Durham Light Infantry

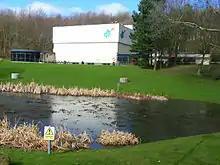
Former D.L.I. Museum and Durham Art Gallery

The regiment inherited the battle honours of its predecessor regiments. Due to the number of honours awarded for the First World War, in December 1922 regiments were permitted to select up to 10 honours to be emblazoned on its King's Colour, honours from other conflicts continuing to be displayed on the Regimental Colour. After the Second World War, a further 10 honours were permitted to be added the King's Colour. These are shown below in bold text below.